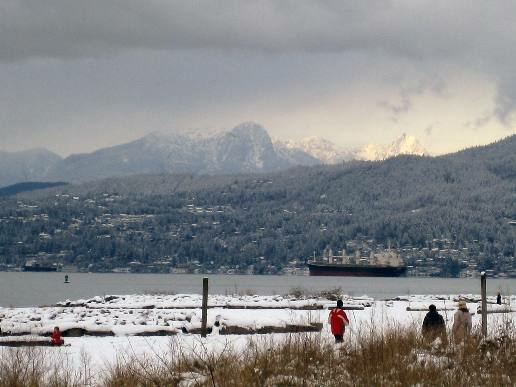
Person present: No